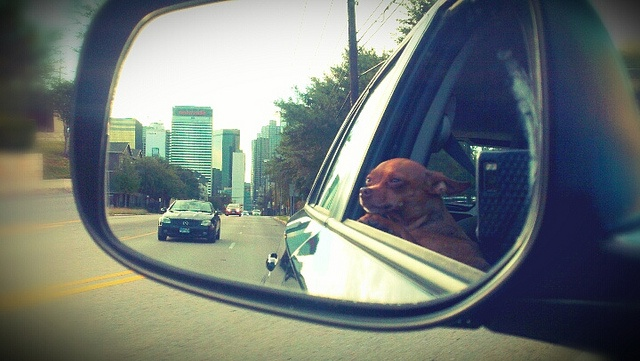
A dog with it's head out the window
Shows side mirror of car reflecting small dog and some traffic.
A dog looking out a car window seen through a side view mirror.
This photo is shot from a side angle, capturing the dog looking out of the car window.
A dog hanging his head out of a car door window.